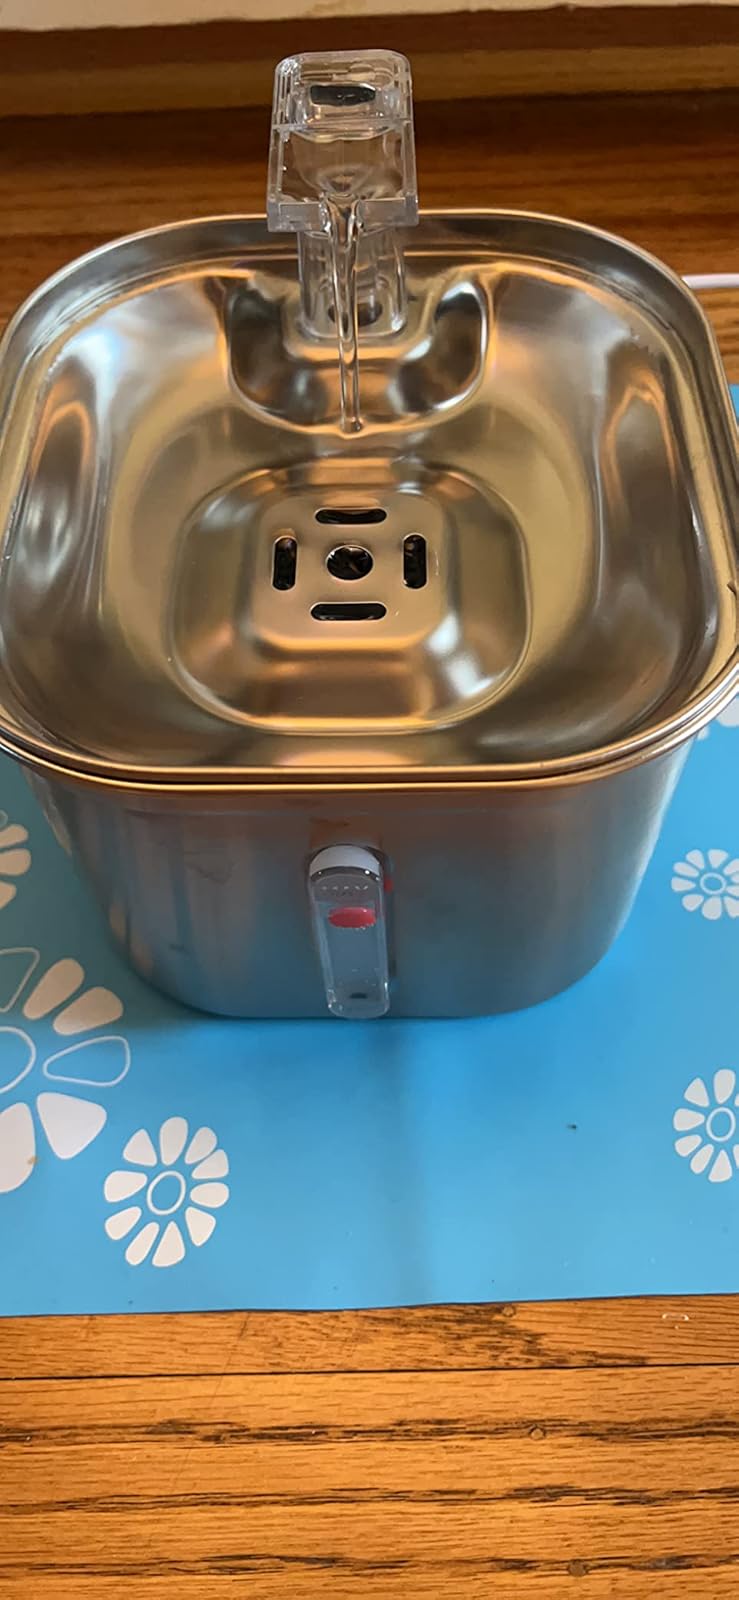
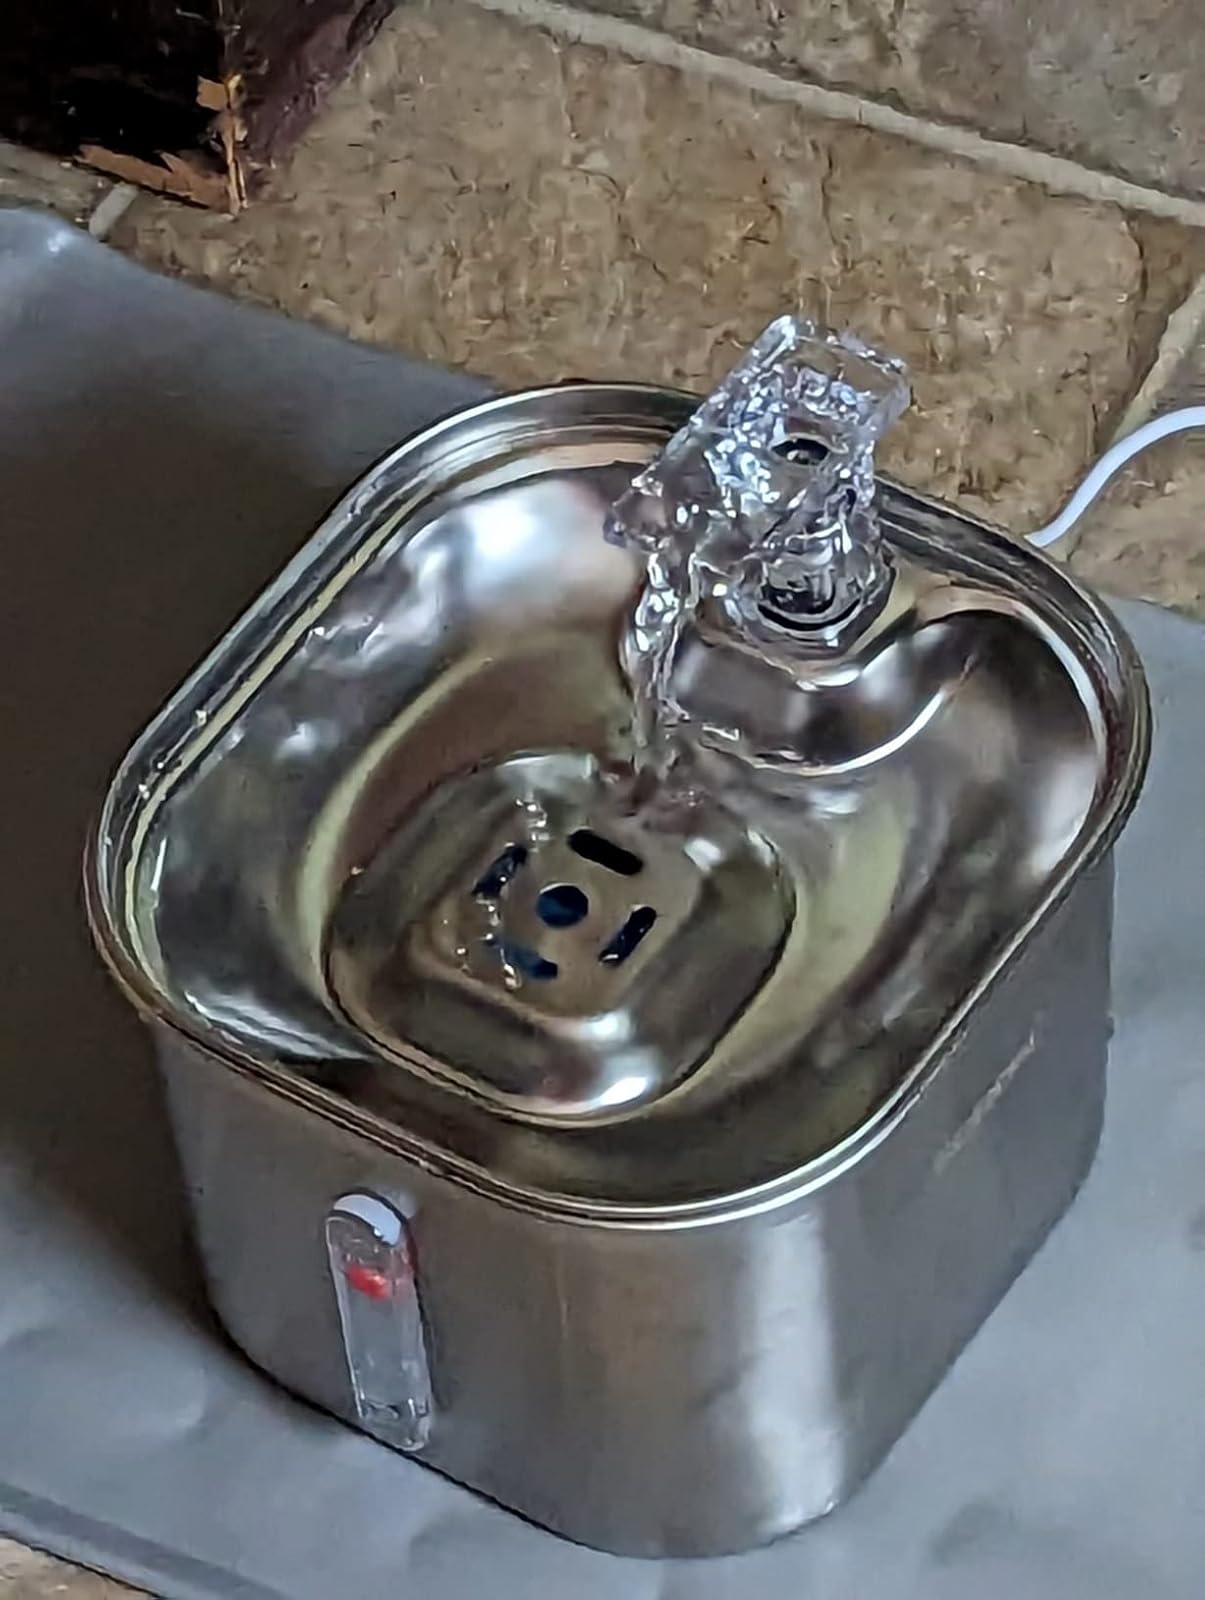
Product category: items_bowl
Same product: yes